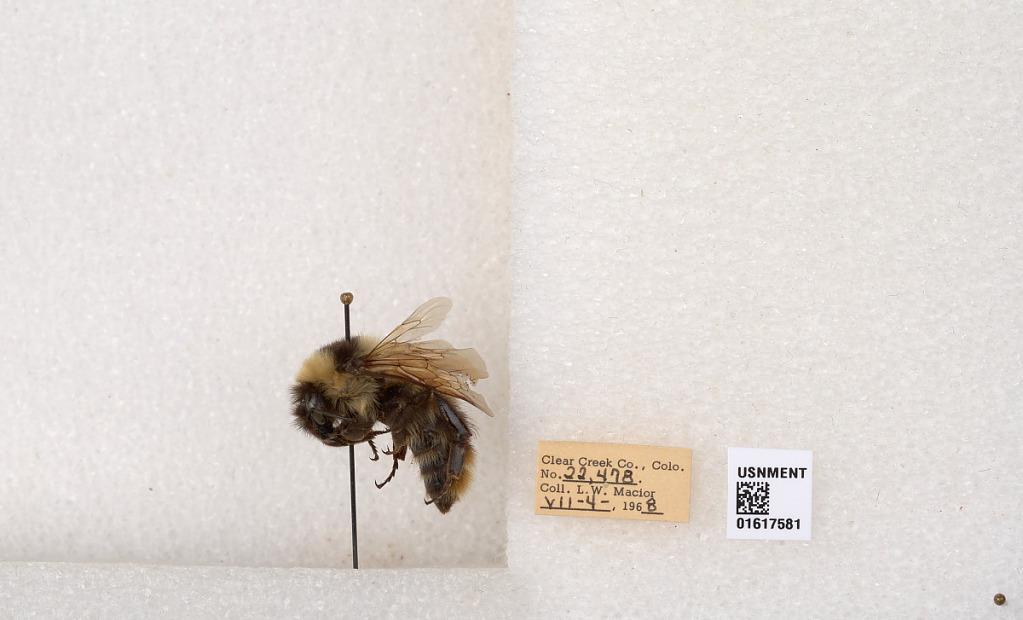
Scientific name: Bombus kirbyellus
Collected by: L. Macior
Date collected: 1968-7-4
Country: United States
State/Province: Colorado
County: Clear Creek
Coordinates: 39.6891, -105.644